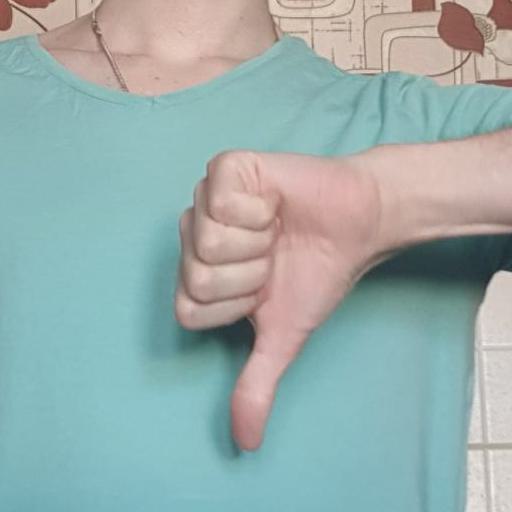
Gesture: dislike